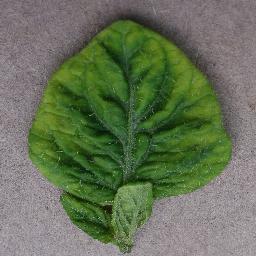
Label: Tomato___Tomato_Yellow_Leaf_Curl_Virus